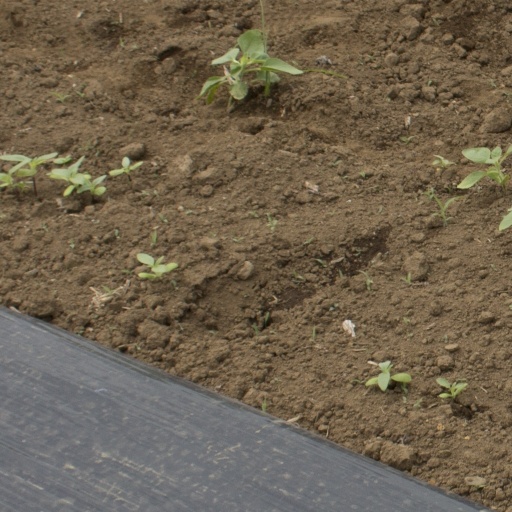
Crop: Jerusalem artichoke